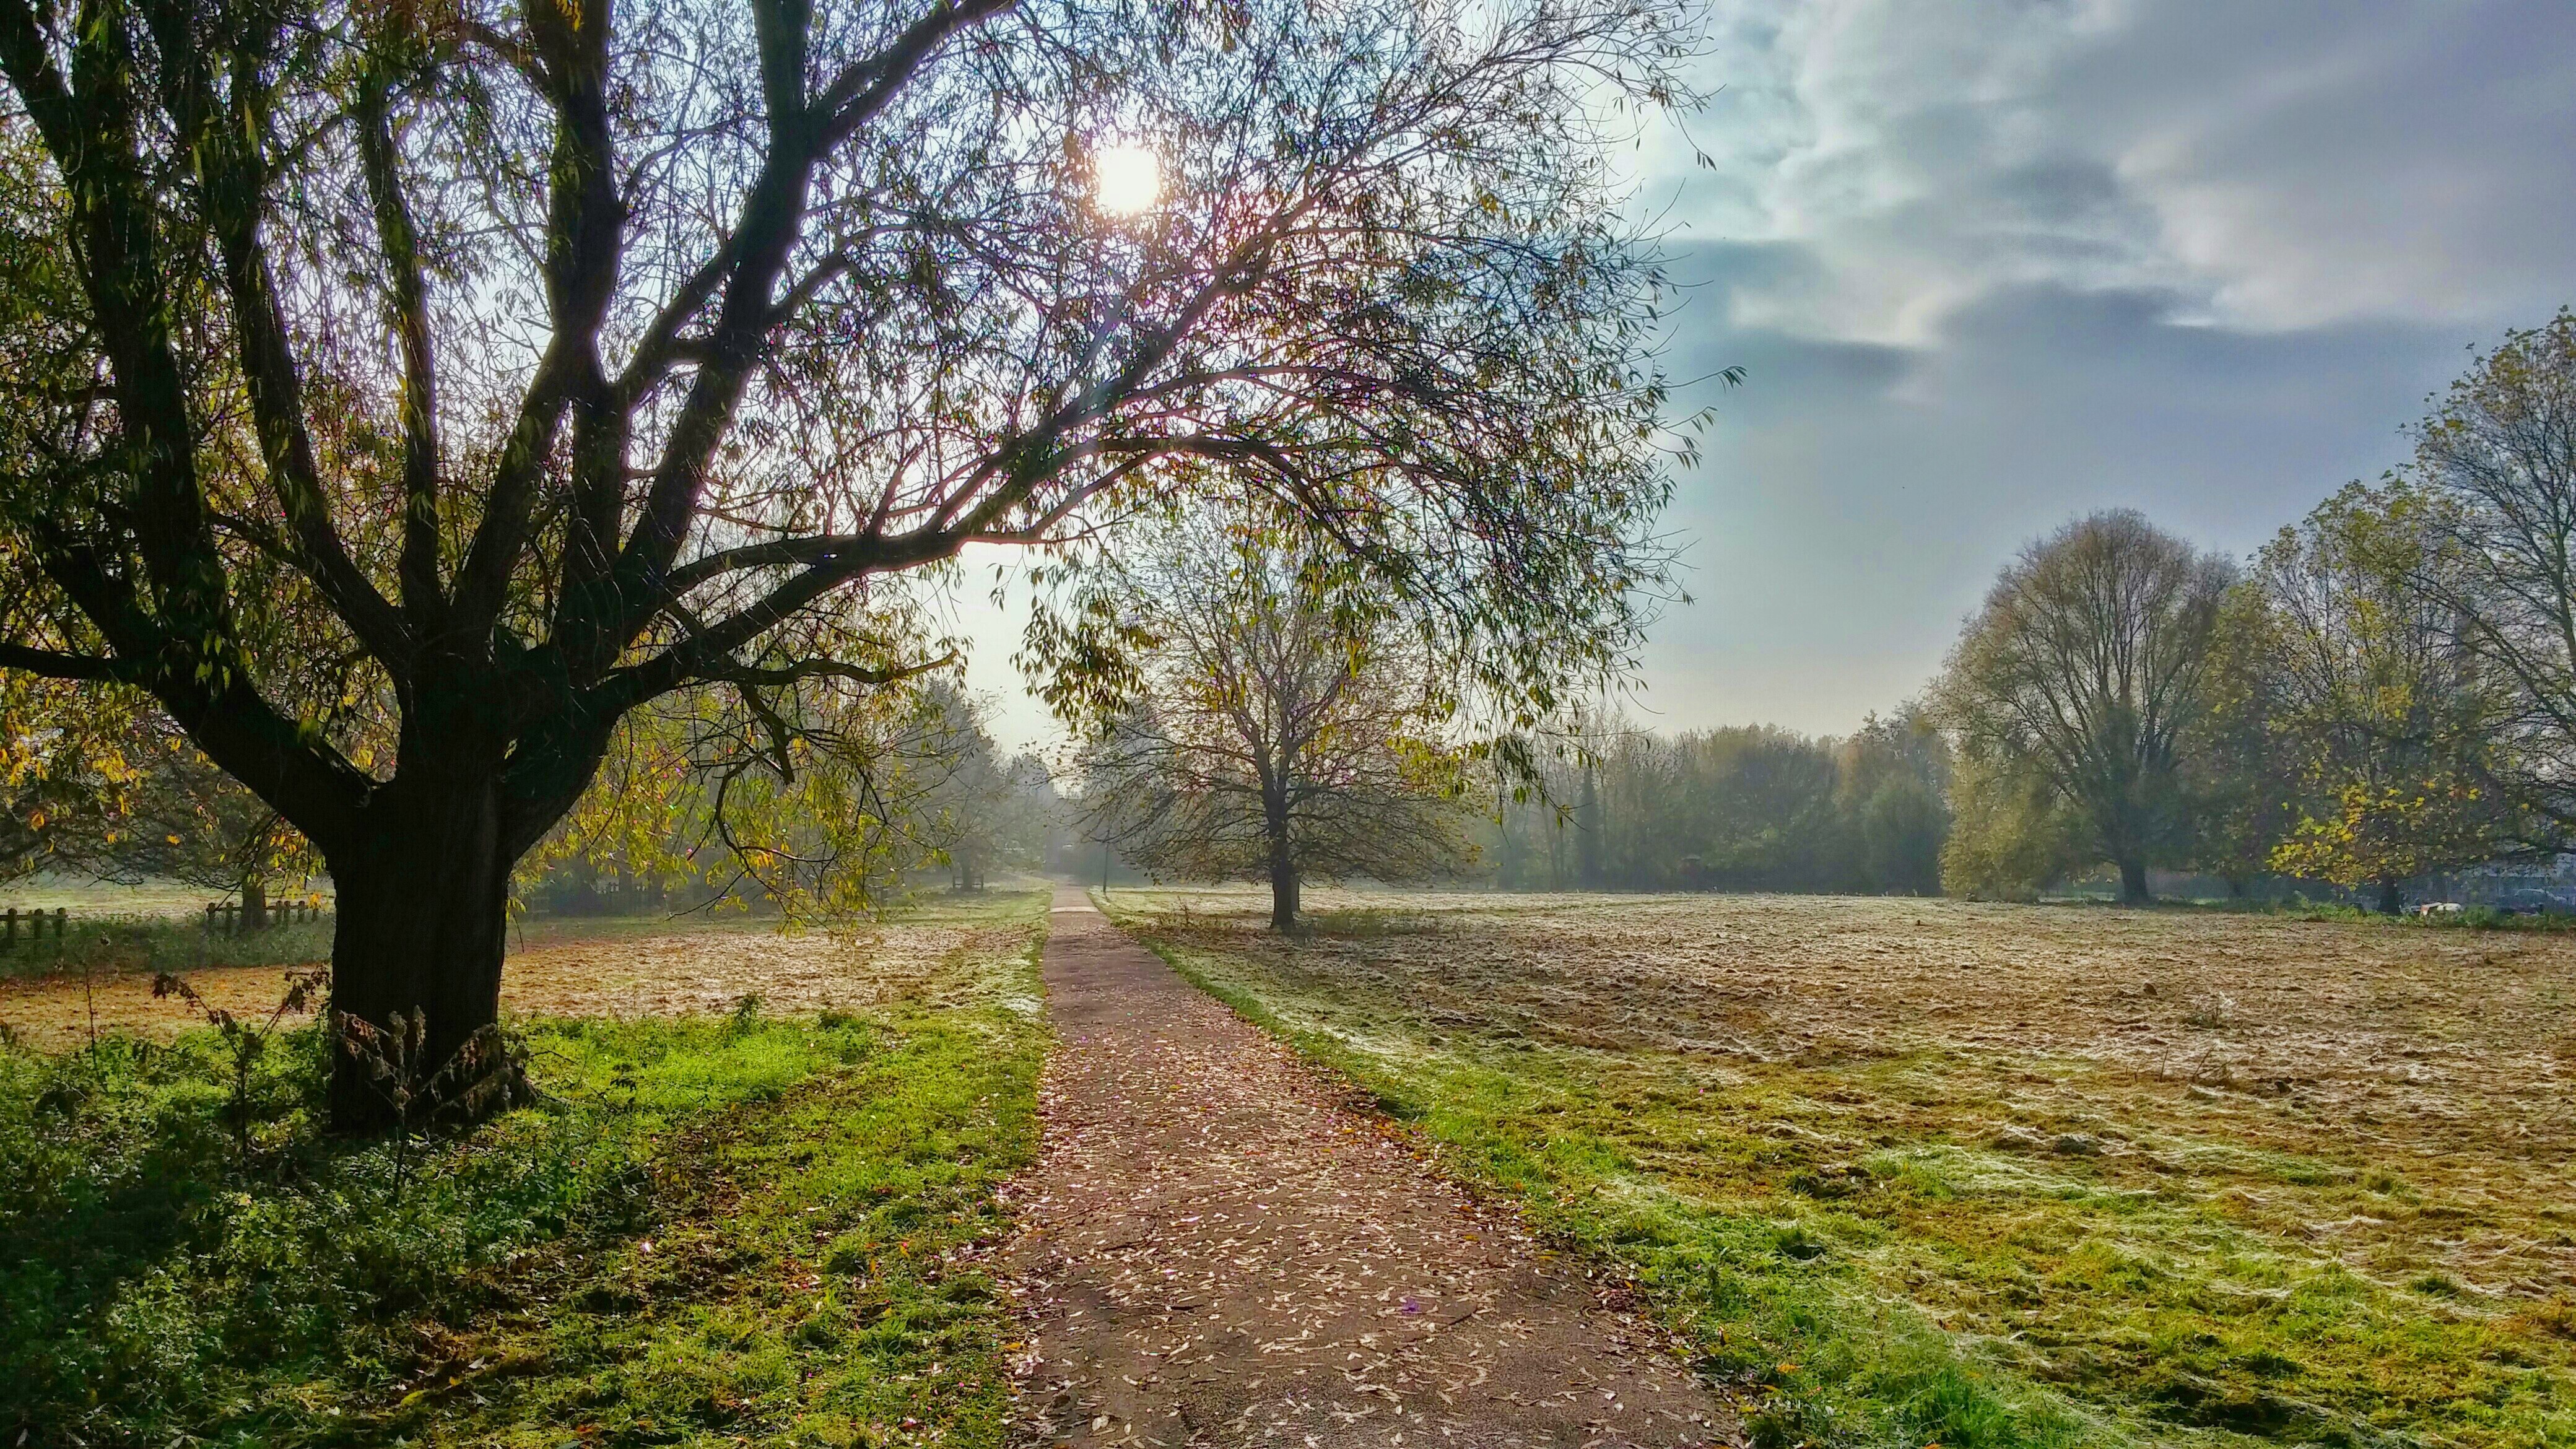
landscape, tree, nature, forest, path, grass, plant, sky, mist, field, meadow, sunlight, morning, leaf, flower, frost, autumn, park, season, woodland, habitat, rural area, atmospheric phenomenon, woody plant